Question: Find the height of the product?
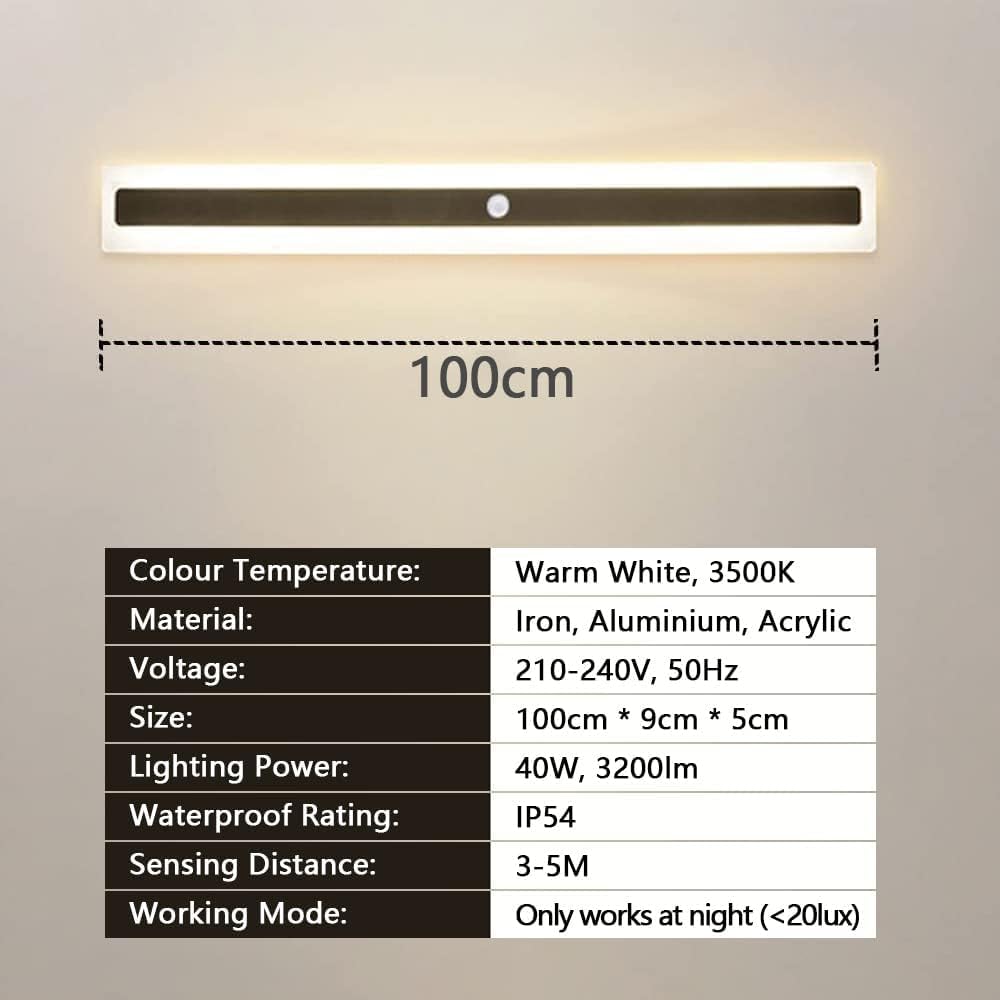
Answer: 9.0 centimetre